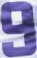
Number: 9